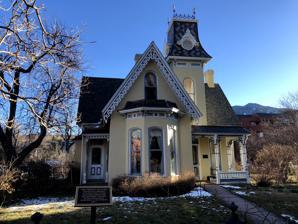
Building: Arnett-Fullen House
Country: United States of America
Year built: 1882
United States historic place Arnett-Fullen House U.S. National Register of Historic Places Colorado State Register of Historic Properties Show map of Colorado Show map of the United States Location 646 Pearl Street, Boulder County , Colorado , United States Coordinates 40°00′58″N 105°17′12″W / 40.01611°N 105.28667°W / 40.01611; -105.28667 Architect George E. King Architectural style Mixed Style NRHP reference No. 08001376 CSRHP No. 5BL.111 Designated CSRHP January 29, 2009 Arnett-Fullen House also known as the Gingerbread House , is located on 646 Pearl Street in Boulder , Colorado and is on the list of the National Register of Historic Places listings in Boulder County, Colorado since 2009. This house features a mixture of architectural styles and is a two-story, private residency, which is sometimes open to the public. History The house building starting in 1877 and was completed by 1882. Built by Willamette Arnett (1848–1901), heir to Anthony Arnett, one of the founders of the Boulder Land and Trust Company. Arnett-Fullen House featured one of Boulder's earliest indoor bathrooms, central heating, and cold running water systems. The St. Louis , Missouri-based architect, George E. King (1852–1912) designed the house. This house design features a mixture of architectural styles including Gothic Revival , Victorian , Carpenter Gothic , Second Empire , and Italianate styles and featuring farmhouse aesthetics and the use of cast iron throughout. During the Klondike Gold Rush , Willamette Arnett died in Dawson City . After Arnett's death, the house was then sold. The house was acquired by Hiram Fullen and the Fullen family around 1914, after there were many stories of spirits in the house and hauntings. Arnett-Fullen House was referenced as a model of a " gingerbread house " in the Marlys Millhiser horror novel, The Mirror (1978). References